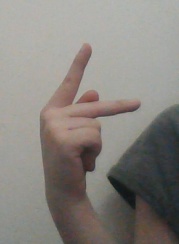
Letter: dha